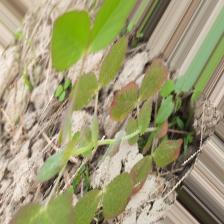
Label: Lentil Rust